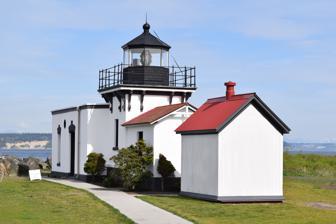
Building: Point No Point Light (Washington)
Country: Unknown
Year built: 1880
Lighthouse in Washington, United States Lighthouse Point No Point Light Location Hansville, Washington Coordinates 47°54′44″N 122°31′36″W / 47.9123°N 122.5268°W / 47.9123; -122.5268 Tower Constructed 1879 Foundation Masonry Construction Brick and stucco Automated 1977 Height 30 feet (9.1 m) Shape Square Heritage National Register of Historic Places listed place Light First lit 1880 Focal height 27 feet (8.2 m) Lens Fifth order Fresnel lens (1880); Fourth order Fresnel lens (1898) Range 14 nmi (26 km; 16 mi) Characteristic 3 white flashes every 10 s Point No Point Light Station U.S. National Register of Historic Places Nearest city Hansville, Washington Area 3 acres (1.2 ha) Built 1879-80 ( 1879-80 ) NRHP reference No. 78002758 Added to NRHP August 10, 1978 Point No Point Light is an operational aid to navigation on the northeastern tip of the Kitsap Peninsula on the west side of Puget Sound , at Point No Point where Admiralty Inlet joins Puget Sound, near the small community of Hansville , Kitsap County , in the U.S. state of Washington . Point No Point Light is considered the oldest lighthouse on Puget Sound and is listed on the National Register of Historic Places . History Local authorities first proposed to locate the lighthouse further north on Foulweather Bluff . When the Point No Point location was agreed upon, the owners of the land were very reluctant to sell. The terms of the final  sales agreement have been variously reported as 10 acres (4.0 ha) for $1,000, 40 acres (16 ha) for $1,000, and 40 acres (16 ha) for $1,800. Construction of the lighthouse began in April 1879. The first light used was a kerosene lamp . As 1879 drew to a close, the lens and glass for the lantern had not arrived, so the first lighthouse keeper , J.S. Maggs, a Seattle dentist , hung a canvas over the south window openings to break the wind and keep the kerosene lamp from blowing out. Upon completion of the light station in February 1880, the lantern room held a fifth-order Fresnel lens . The original masonry structure was 27 feet (8.2 m) high. The present 30-foot (9.1 m) brick and stucco tower is square and situated between the office and fog signal building. A fog signal, formerly used at New Dungeness Lighthouse , was installed in April 1880. In 1900, the fog bell was replaced by a Daboll trumpet . With no roads to the lighthouse for its first 40 years, supplies had to be brought in by boat. In 1898, the original lens was replaced with a fourth-order fresnel lens , which is still in place although it is no longer in use. Popular history holds that when lightning struck in 1931, it caused the lens to crack. However, according to McClary, records indicate "the damage occurred when a faulty oil vaporizer tube allowed explosive vapors to build up in the light chamber." The tower was also damaged which required patching and replacing the copper tubing. In 1975, a 90-foot (27 m) radar tower was built on the west side of the lighthouse. The tower is used for the Vessel Traffic Service (VTS). In 1977, the lighthouse became fully automated and only required one keeper to be assigned to the station. The Coast Guard replaced the light in 2006 with a low-maintenance, post-mounted, rotating beacon. Park and headquarters In 1997, the last Coast Guard personnel left Point No Point and it stood empty until it was leased to Kitsap County Parks and Recreation. The county purchased adjoining parcels and created 60-acre (24 ha) Point No Point Lighthouse and Park. In 2012, the Department of the Interior announced the transfer of ownership of the lighthouse to Kitsap County. Since 2008, the station's keeper's quarters has been the national headquarters of the United States Lighthouse Society , a nonprofit preservation and educational organization. References